Adelaide United FC

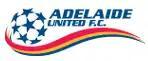
The Adelaide United badge, used from the club's foundation in 2003 to 2005

Adelaide United's original strip was made using the three South Australian state colours: red, blue and yellow. The shirt was mainly red with a large yellow stripe down both sleeves with blue being used for the short colour and the stripe running down each side of the top. The badge also uses the state colours in a stylised swoosh, above what appears to be a football made with the Southern Cross, as opposed to the traditional hexagonal panels of a football. The football is similar in appearance to that of the UEFA Champions League logo.